Alex Van Halen

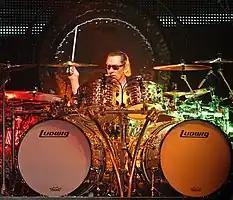
Van Halen performing in 2012

Alexander Arthur Van Halen (born May 8, 1953) is an American retired musician who was the drummer and a co-founder of the rock band Van Halen, which was formed in 1972 by Van Halen and his younger brother Eddie under the name "Mammoth" before adding Michael Anthony and David Lee Roth in 1974 and changing their name to Van Halen.